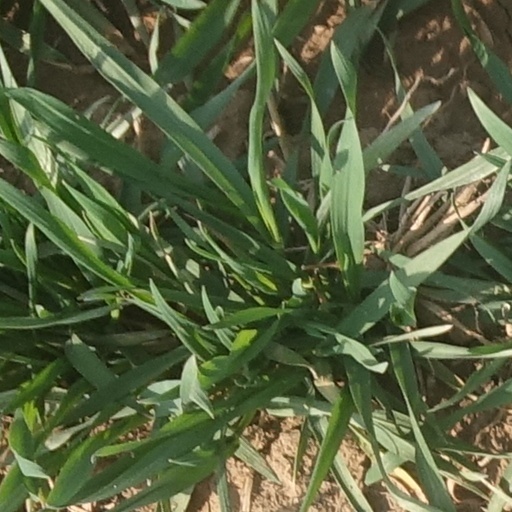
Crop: wheat